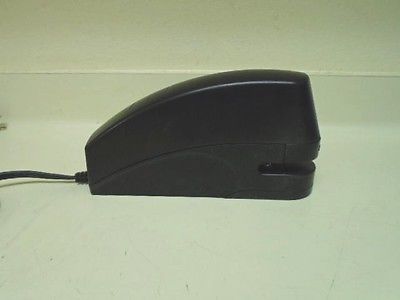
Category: stapler